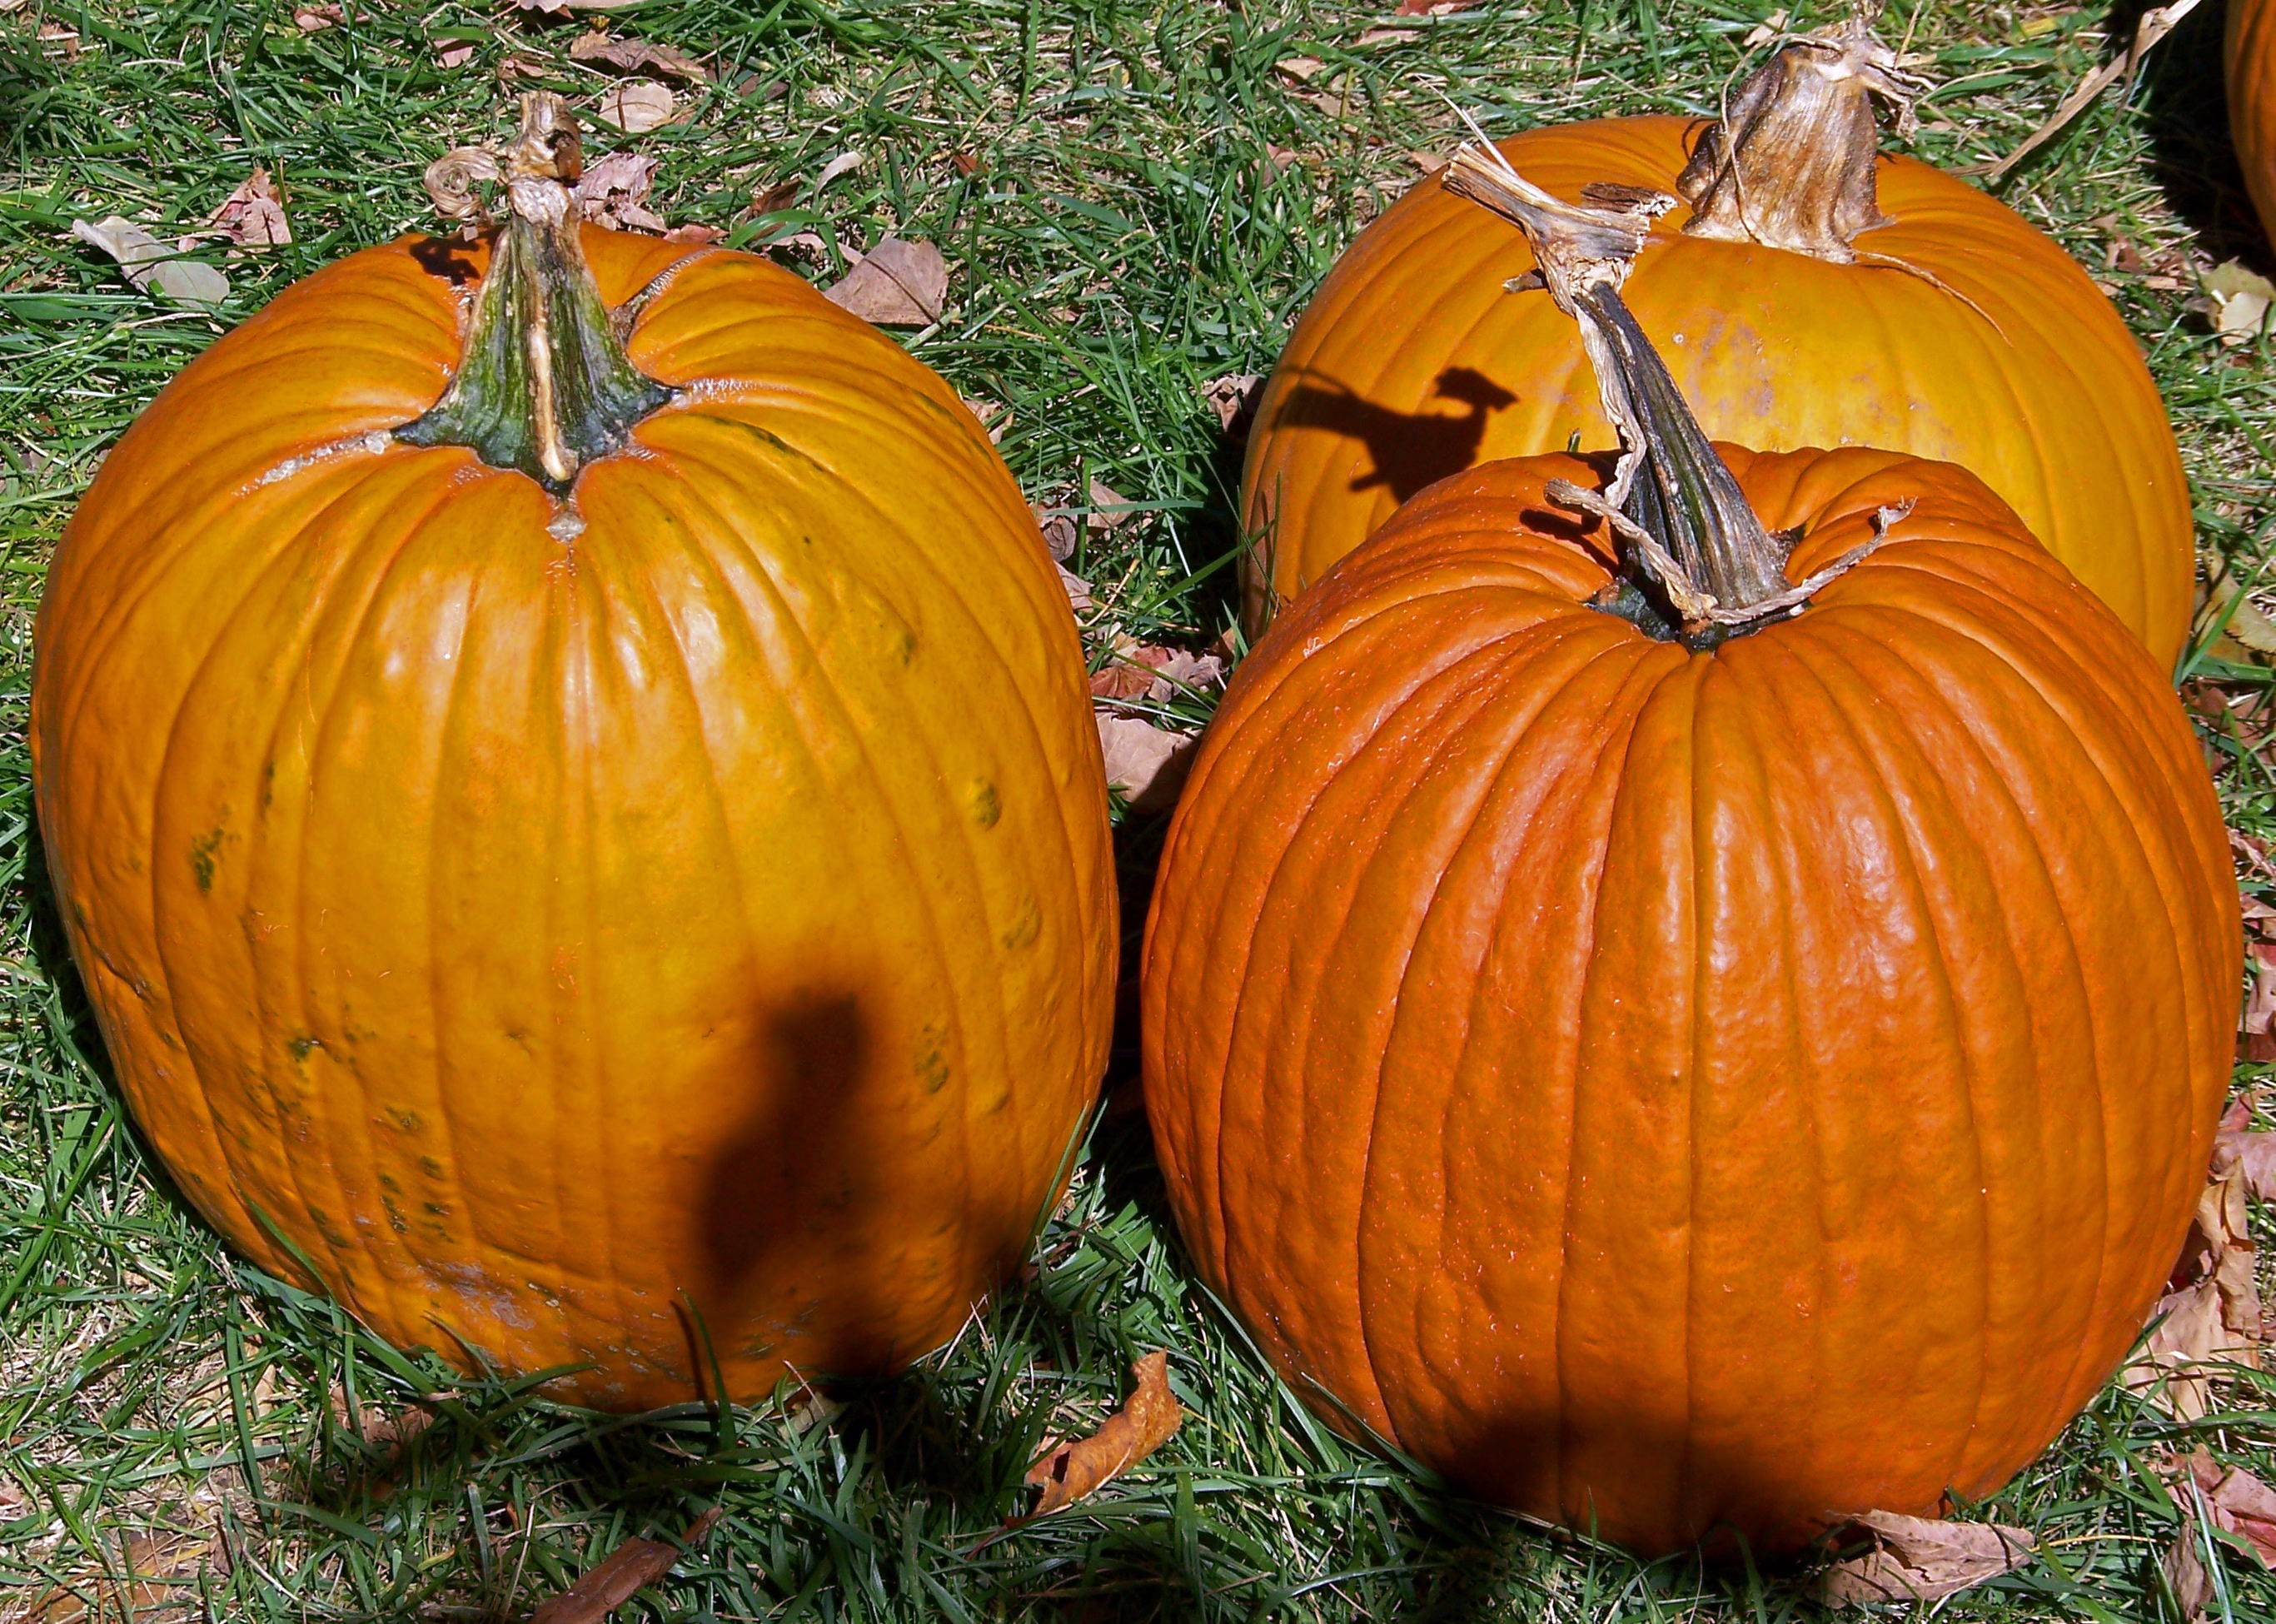
grass, plant, lawn, fall, food, produce, vegetable, autumn, pumpkin, halloween, gourd, jack o lantern, calabaza, carving, pumpkins, cucurbita, flowering plant, man made object, winter squash, land plant